Mesão Frio

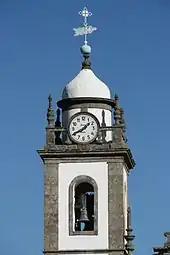
The clock/bell tower of the medieval Church of São Nicolau

The occupation of the territory of Mesão Frio dates back to the Romans, who occupied a castro in the area around Cidadelhe (from excavations encountered in this location).